Episode 11,145

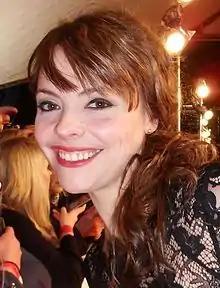
Fans speculated that Tommy would begin a romance with Tracy, played by Kate Ford (pictured).

About 2.6 million people watched the episode when it aired at 7 pm on ITV1, down from 2.8 million the previous year and nearly eight million in 2013. The episode did not make the top 10 most watched TV programmes of Christmas Day 2023, which was the first time in decades that "Coronation Street" had not appeared in that list. "Emmerdale" also did not make the list, but rival BBC soap opera "EastEnders" – which was broadcast for an hour at a later time slot – did. Lizo Mzimba and Sean Seddon wrote that Christmas 2023 proved to be a "mixed day" for soap operas.